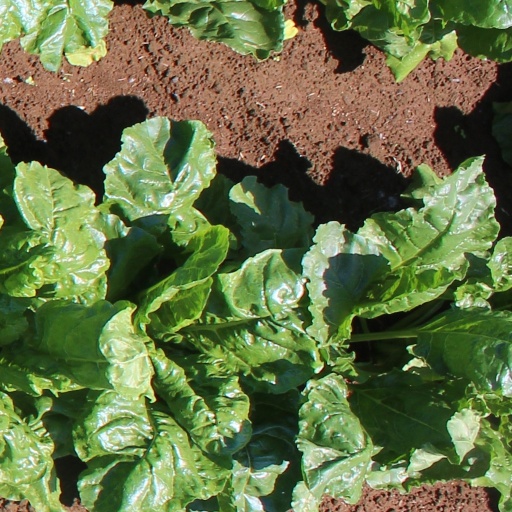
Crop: sugar beet